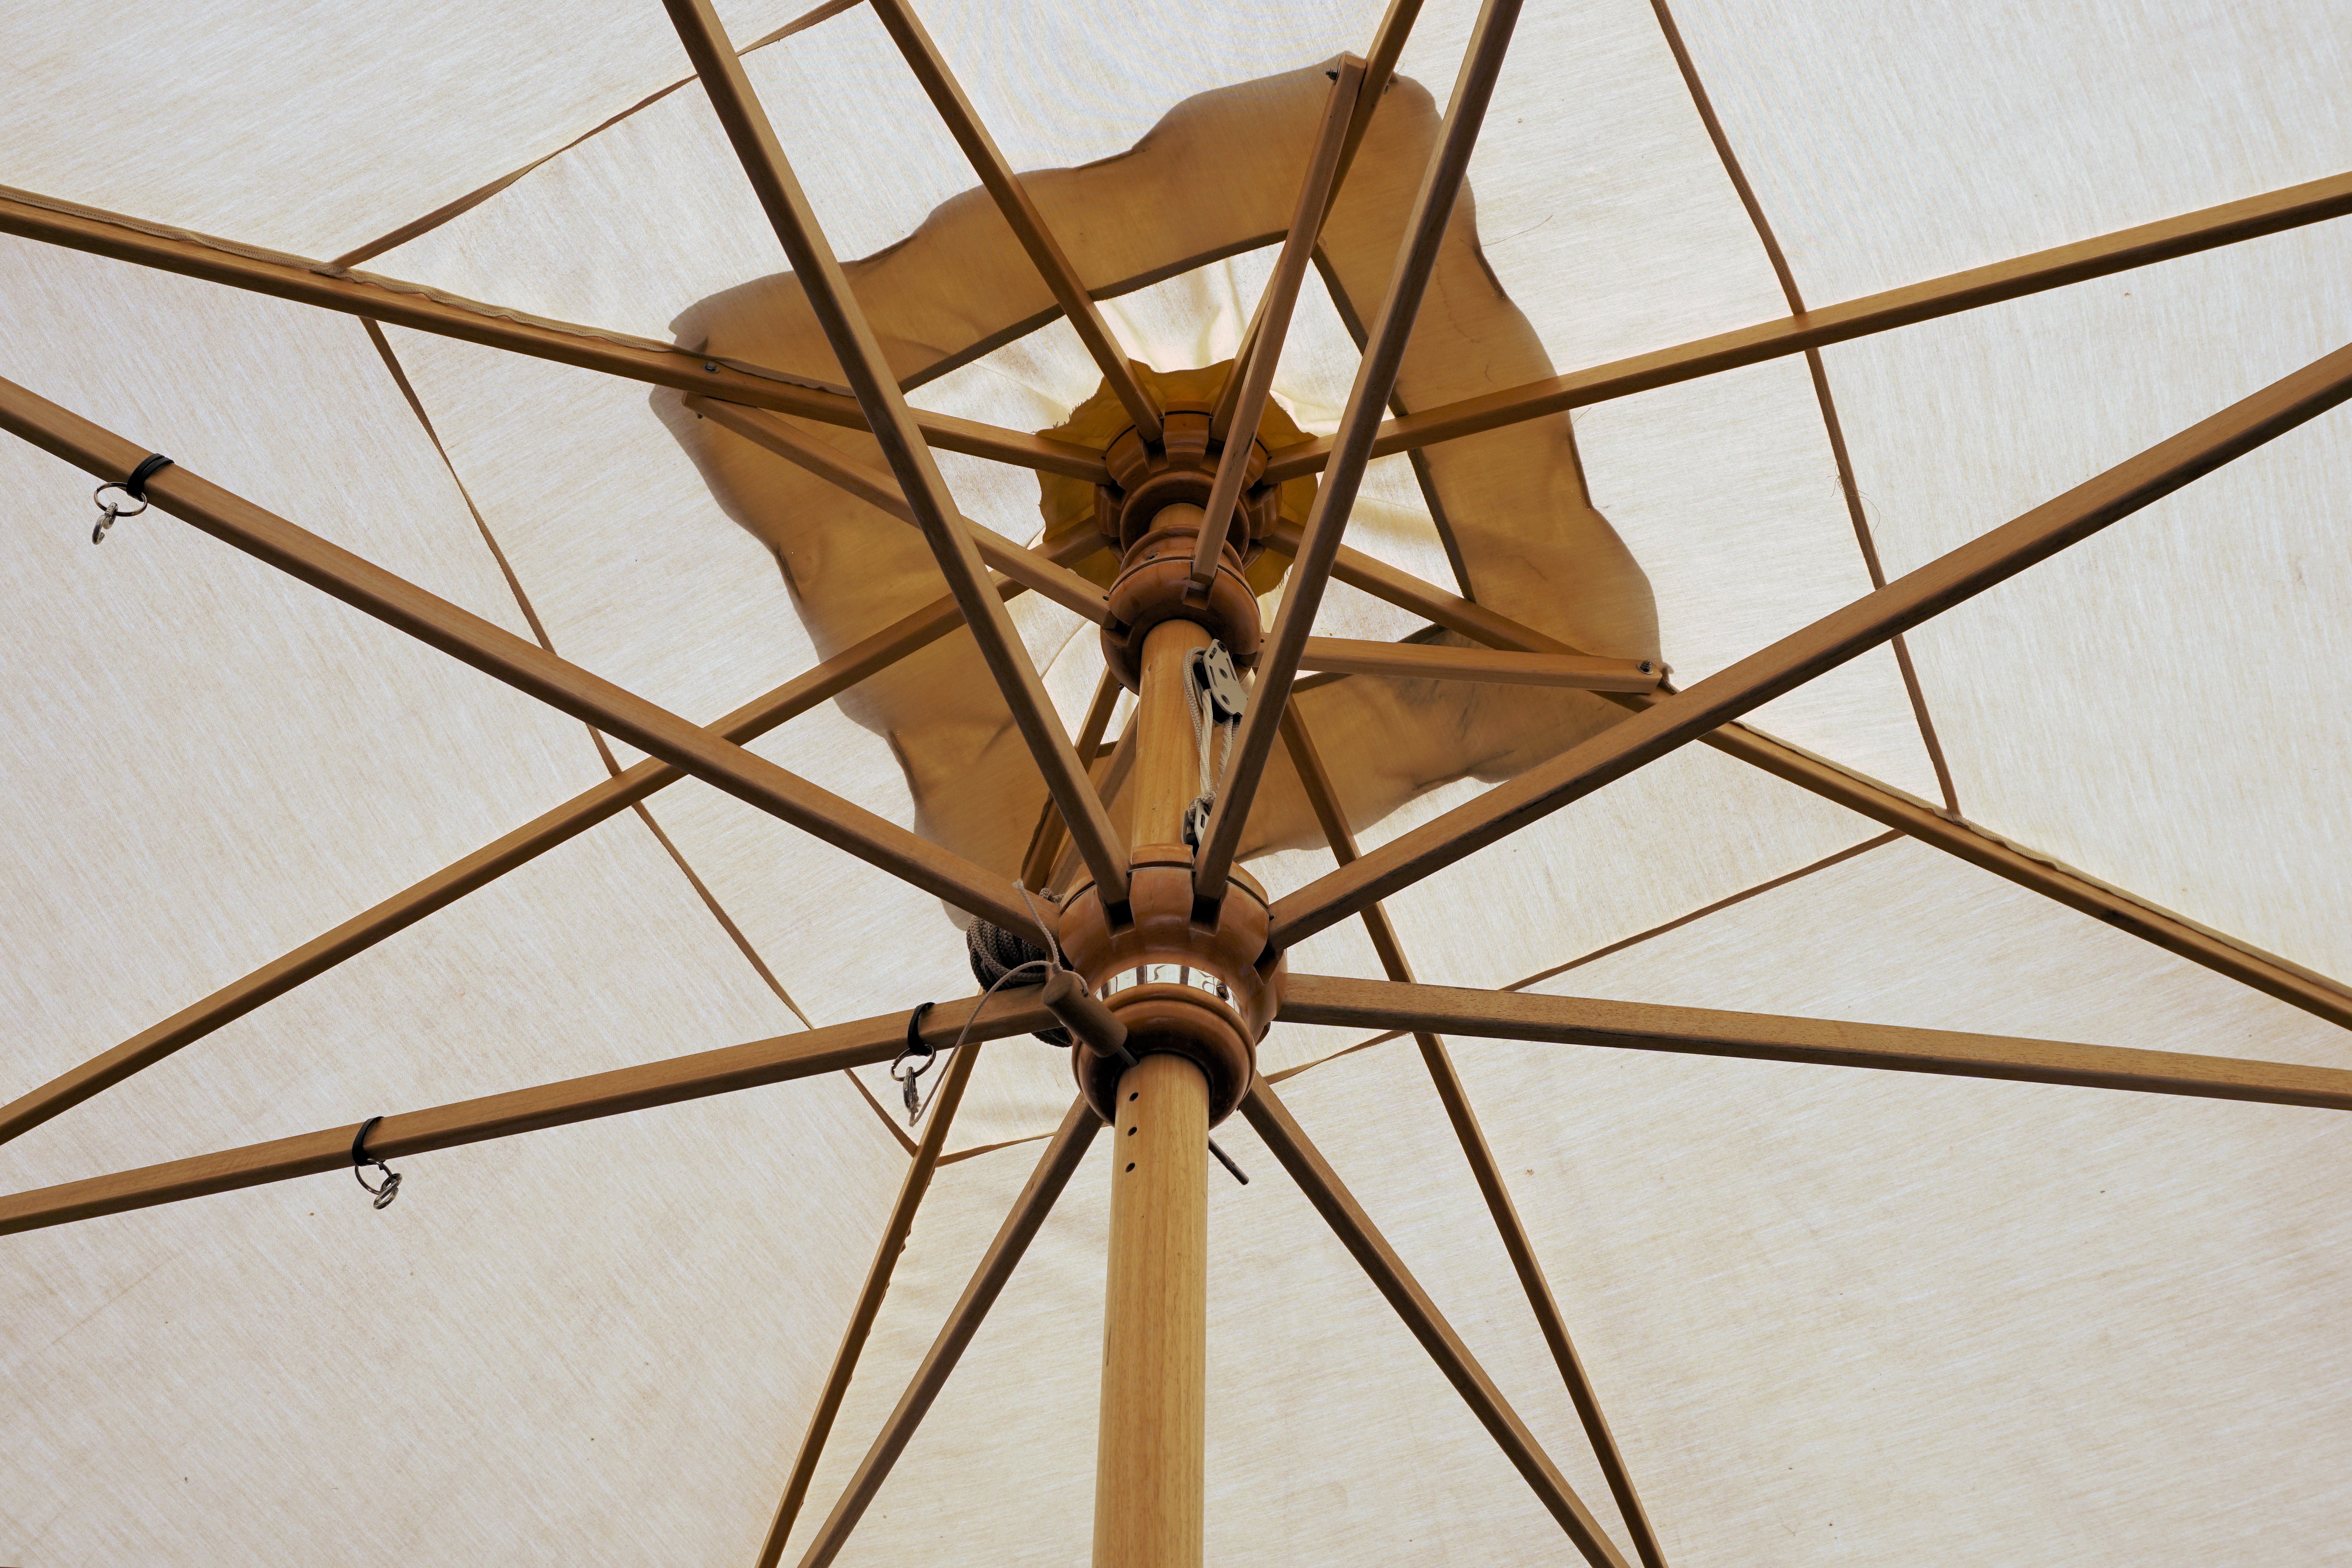
screen, wood, sun, wheel, line, mast, umbrella, frame, lighting, circle, sculpture, design, symmetry, parasol, tourist attraction, protection, shape, covering, sun protection, bicycle wheel, market umbrella